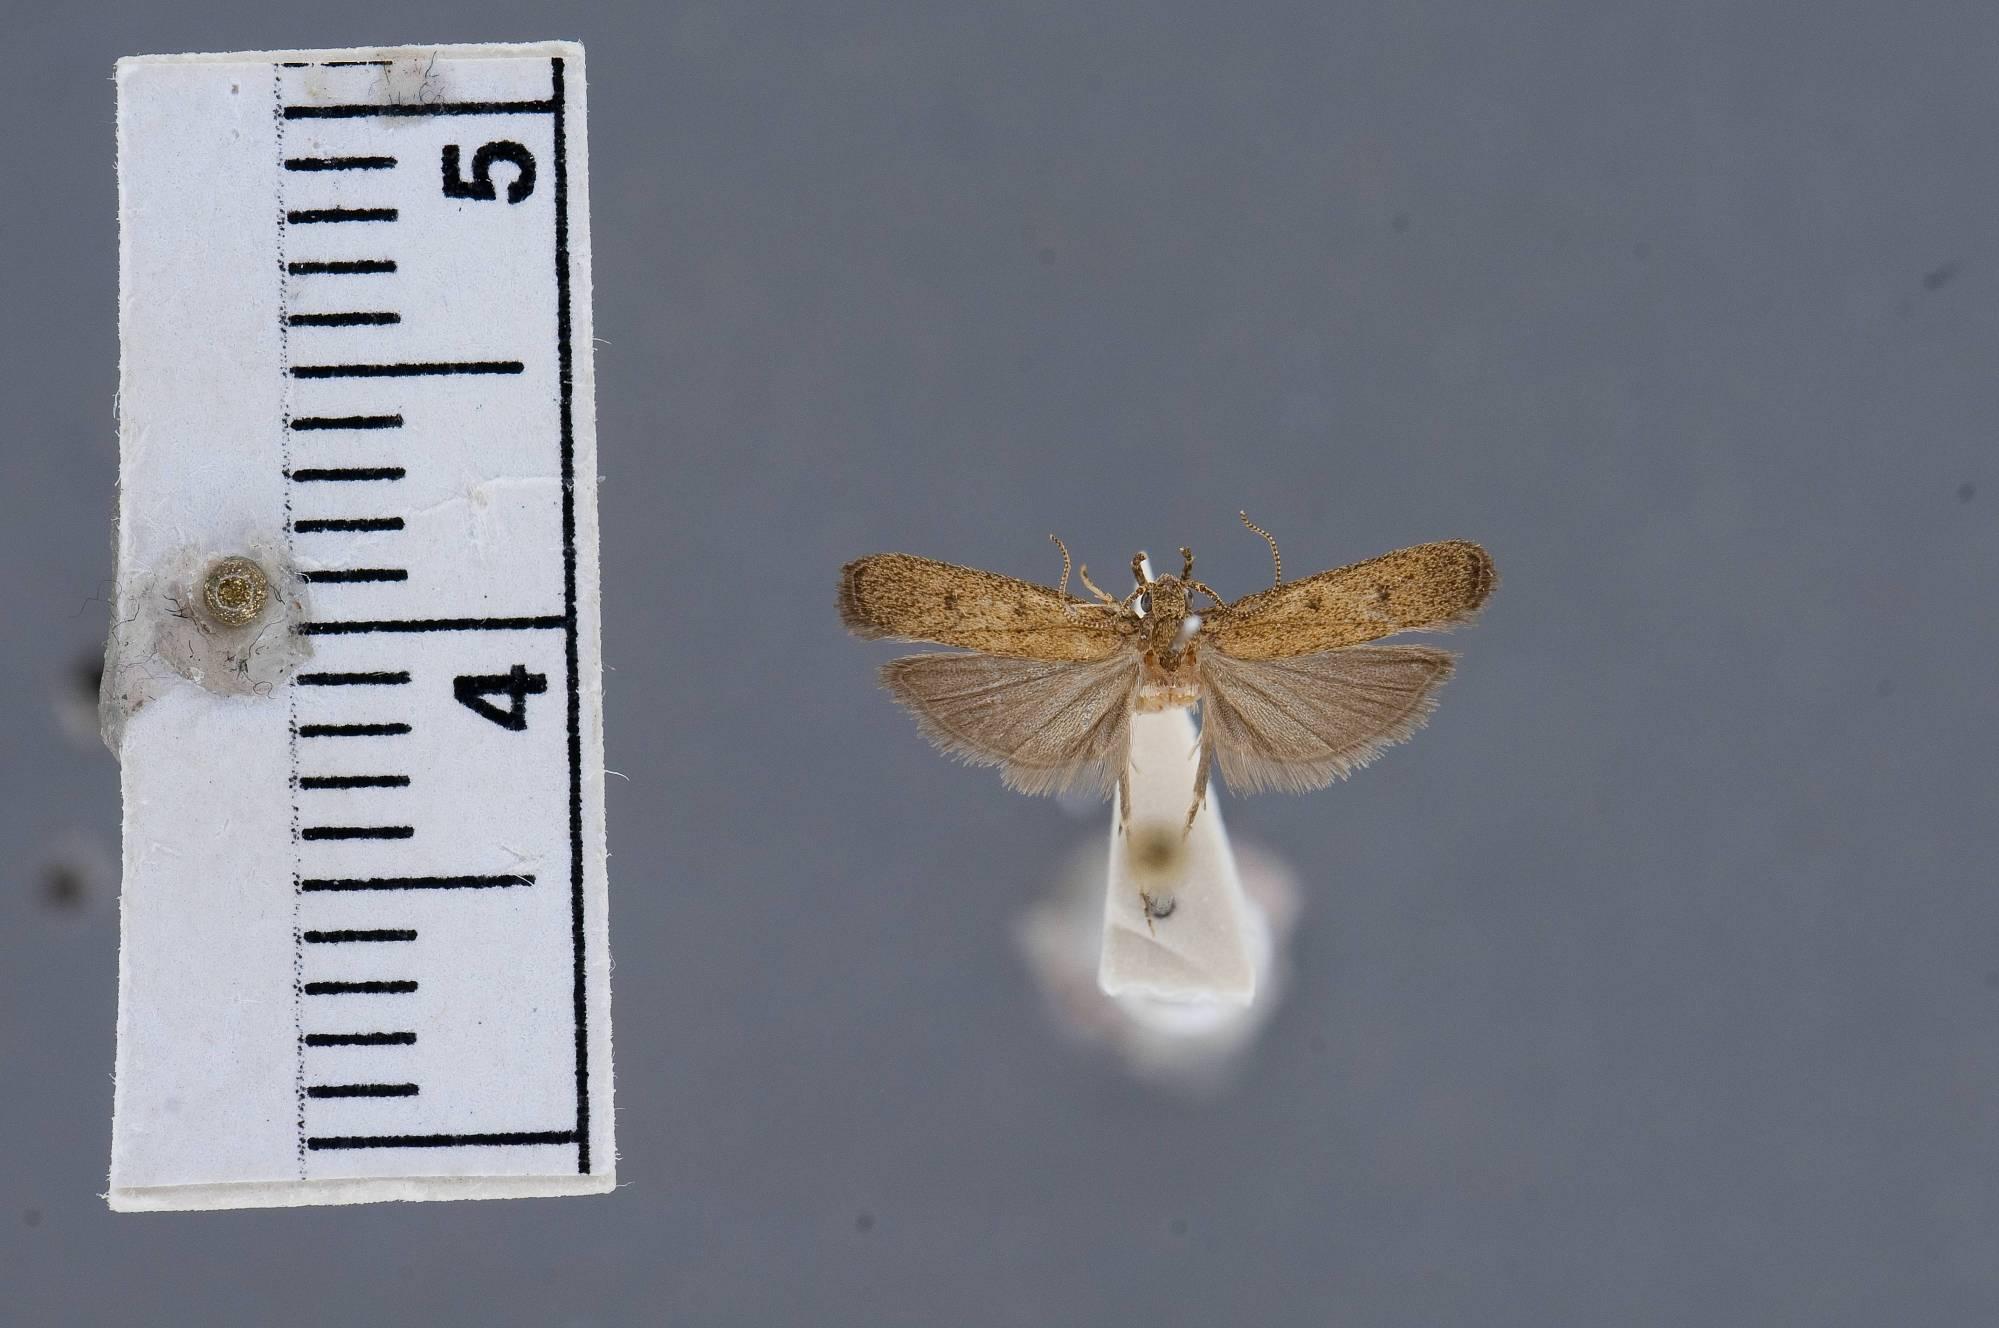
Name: Glyphidocera lunata
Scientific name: Glyphidocera lunata Adamski & Brown, 2001
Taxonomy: Animalia, Arthropoda, Insecta, Lepidoptera, Glossata, Autostichidae, Glyphidocerinae
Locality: San Carlos de Rio Negro, 1°56'N, 67°03'W, Amazonas, Venezuela
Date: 6 Dec 1984 to 12 Dec 1984